Valle de los Ingenios

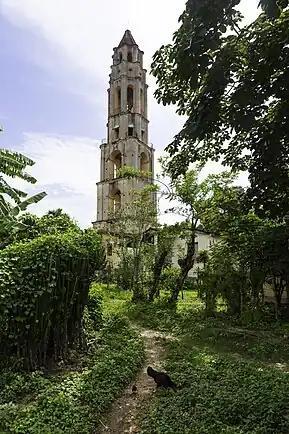
Manaca Iznaga Tower

Sugar production was an important industry for Cuba from the earliest settlement by the Spanish, who introduced sugar cane to the island in 1512, and trade in the commodity enriched Trinidad and the surrounding areas. The island became the world's foremost producer of sugar during the late 18th and 19th centuries, when sugar production was the main industry. The climate and soil were perfect for the cultivation of sugar cane, and good ports and interior connections facilitated transport and exportation of the refined sugar. To prevent the sugar from spoiling, rapid transport was necessary, and to this end a special railway line was laid down through the valley in the late 1880s, connecting the Valle de los Ingenios with Trinidad and the port at Casilda, from Trinidad, on the coast. The valleys are provided with water by several rivers, among them the Agabama River, Rio Caracusey, Rio de Ay, and Rio Tayaba.